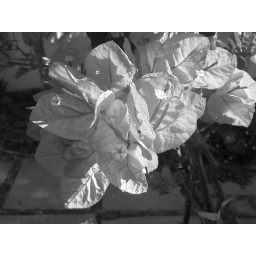
Study in black and white